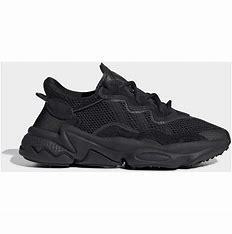
Brand: adidas
Model: originals Adidas Originals Ozweego